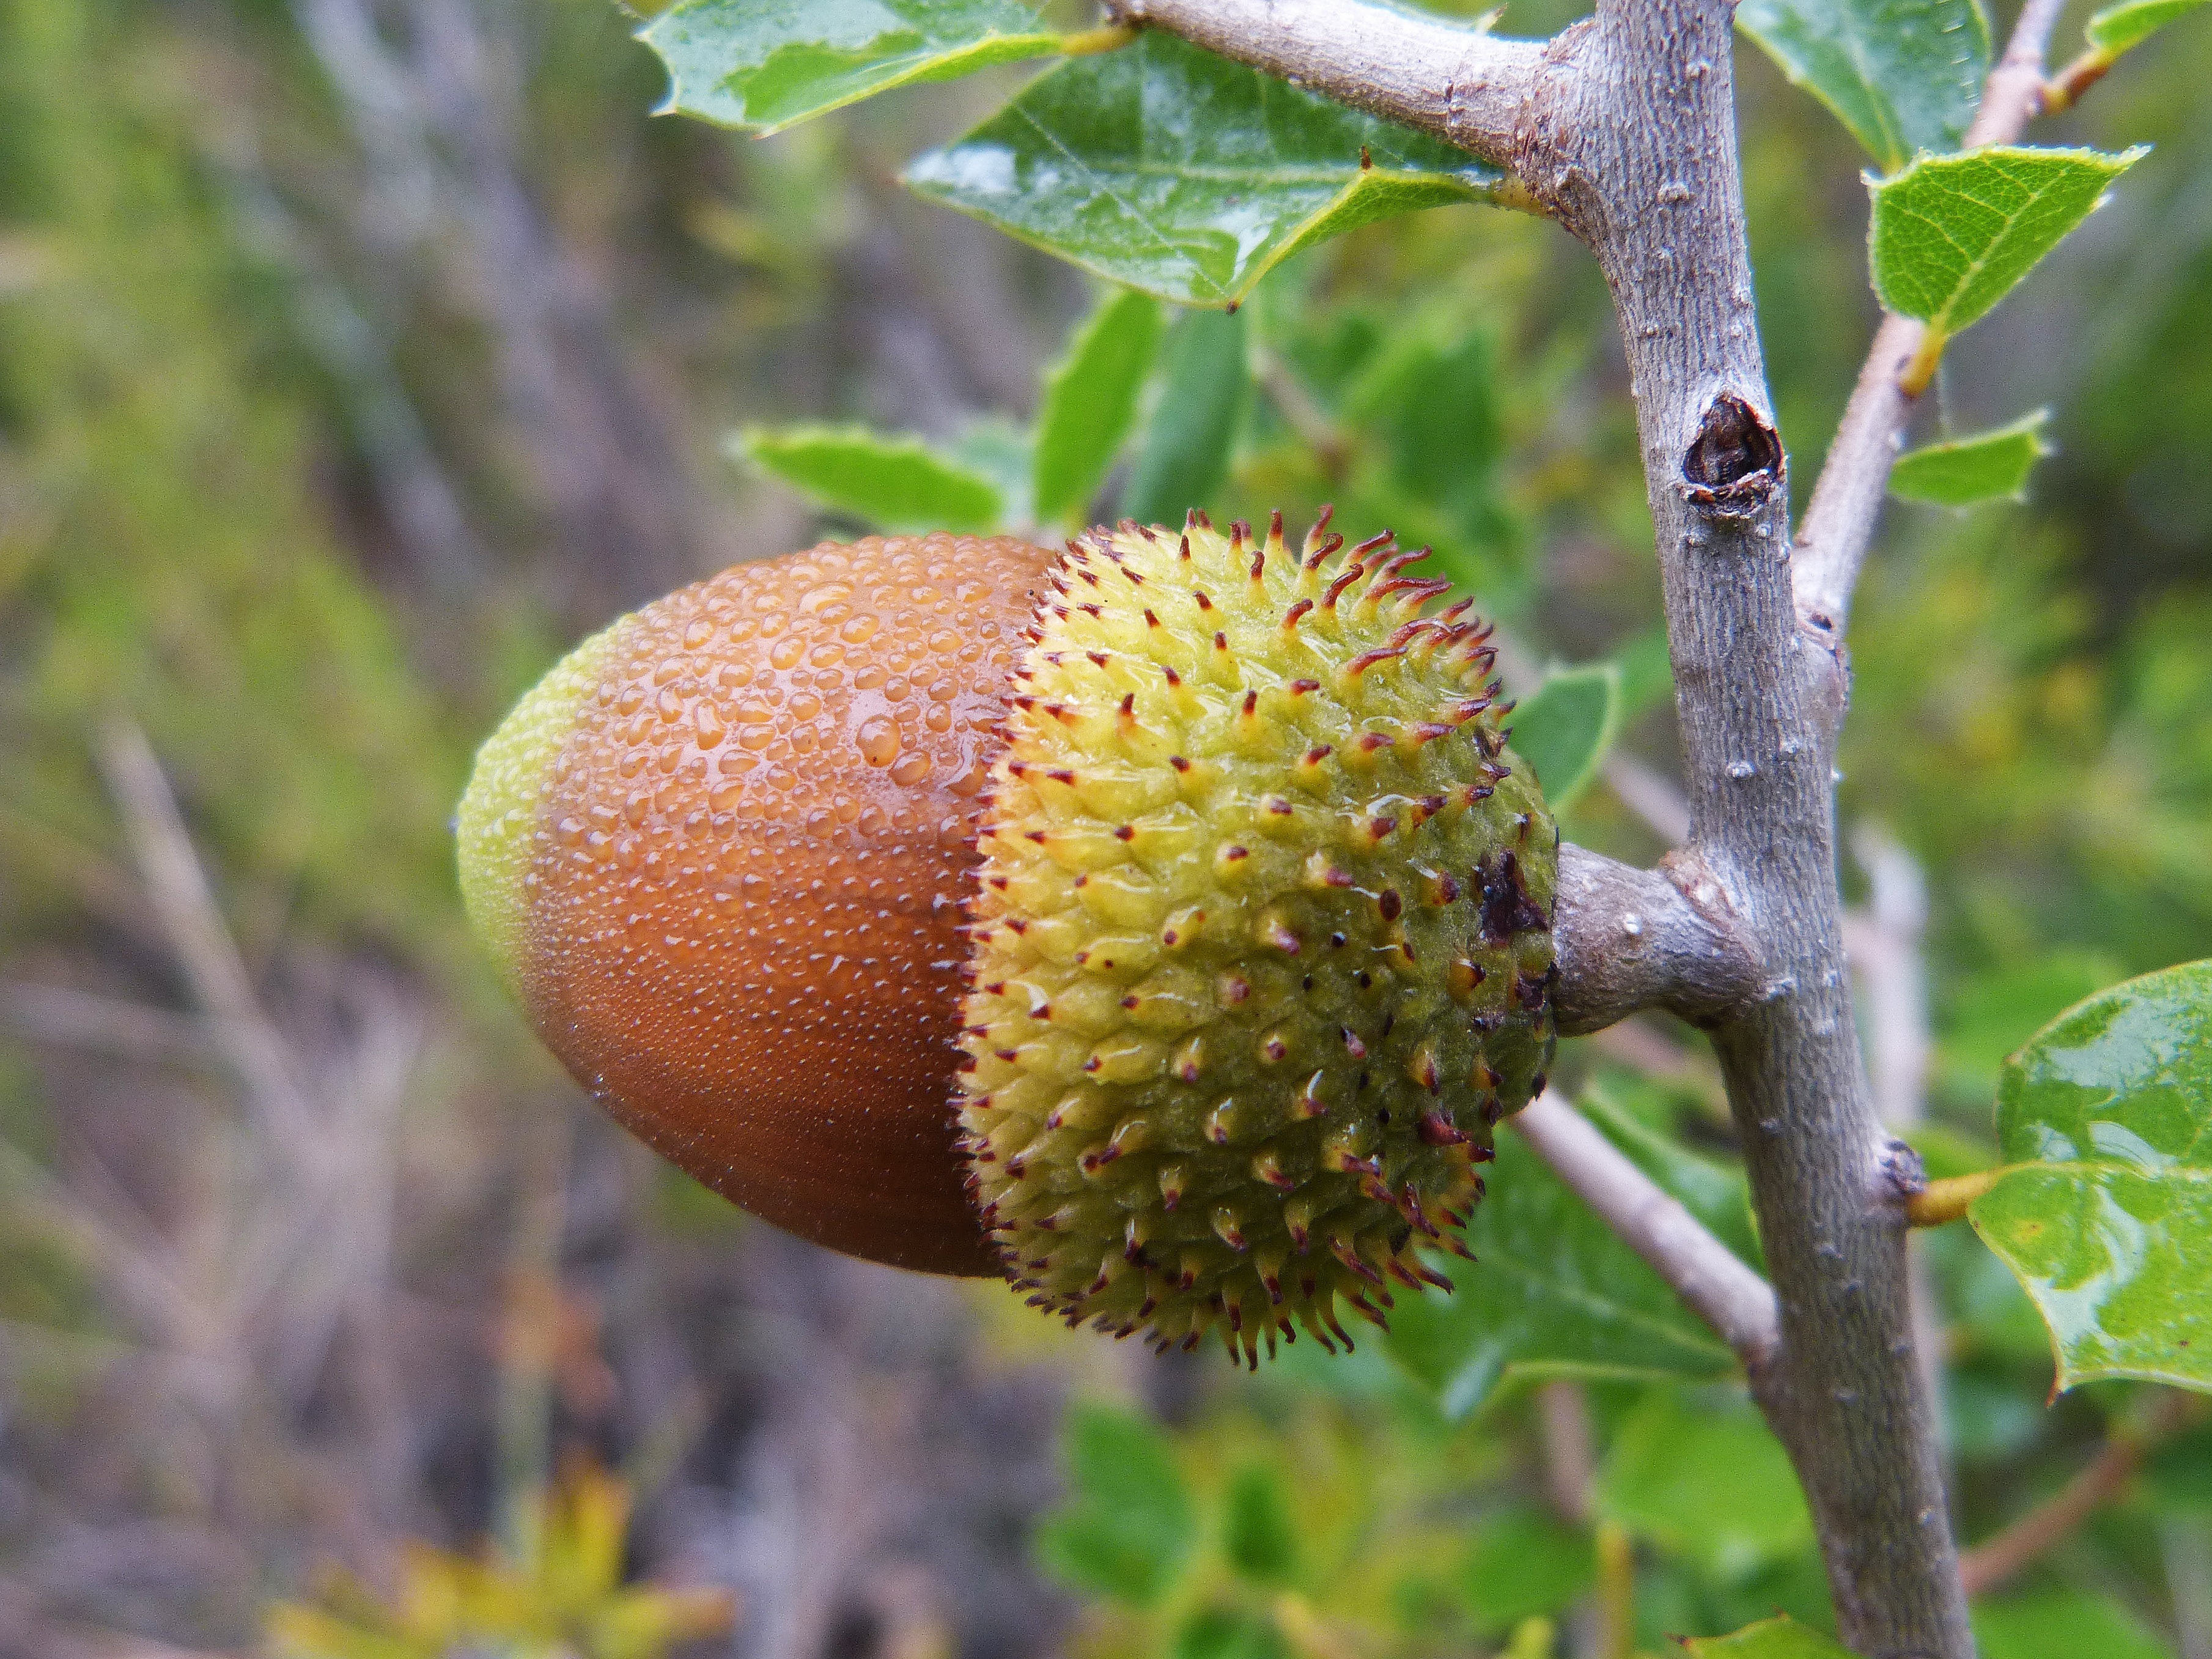
tree, plant, fog, fruit, flower, food, produce, evergreen, botany, flora, acorn, shrub, detail, moisture, flowering plant, land plant